On the Rain-Slick Precipice of Darkness: Episode One and Two

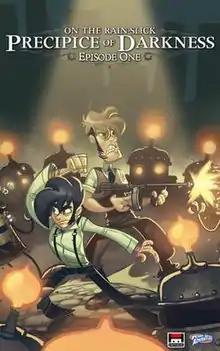

On the Rain-Slick Precipice of Darkness: Episode One and Episode Two (also called Penny Arcade Adventures: Episode One and Episode Two) are the first two episodes of an episodic action-adventure role-playing video game series based on the webcomic "Penny Arcade". "Episode 1" was released on May 21, 2008 on Linux, Mac OS X, Windows, and Xbox Live Arcade, and was later released on PlayStation Network on October 23, 2008. There is a demo available which can be upgraded to the full game. It was later released on Steam, with new Steamworks support. "Episode 2" was released on Linux, Mac OS X, Windows, PlayStation Network, and Xbox Live Arcade on October 29, 2008.